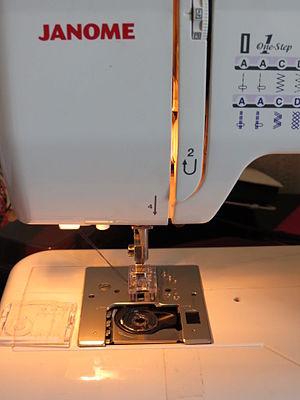
Janome, signifiant « œil de serpent » en japonais, est une société japonaise de machine à coudre.